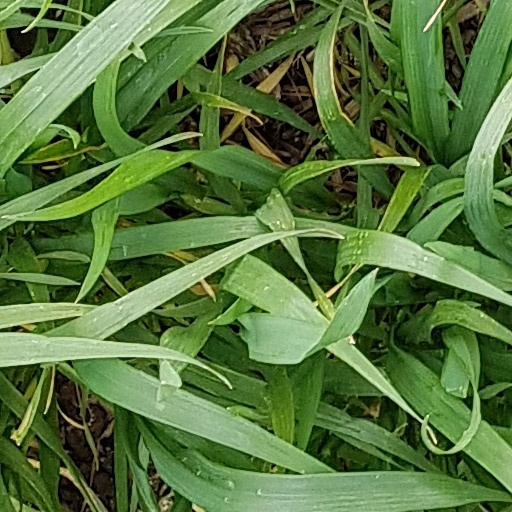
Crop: wheat